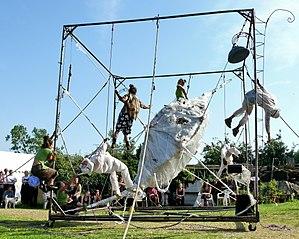
Lavacquerie est une commune française située dans le département de l'Oise, en région Hauts-de-France.